25 mm automatic air defense gun M1940 (72-K)

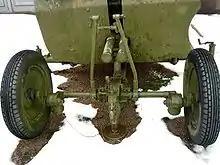
The 72-K viewed from the front, its coupling device and balance mechanisms visible.

The gun carriage is four-wheeled with suspension systems for each wheel. The wheels are not displaced when the gun takes combat positions. The gun is usually installed with airless tires filled with spongy rubber. The carriage is usually divided into the frame, front and rear axles, the control mechanism, march/combat profile switches for the gun, and the four carriage legs.